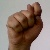
The image shows a hand gesture representing the letter 'T' in Indian Sign Language.